Marriott World Trade Center

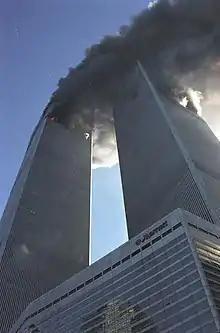
The hotel during the September 11 attacks, after the second plane crash at 9:03 a.m. and before the South Tower collapsed at 9:59 a.m.

When American Airlines Flight 11 crashed into the North Tower (1 WTC) at 8:46 a.m. EDT, its landing gear fell and crashed through the roof into an office next to the 22nd-floor pool, breaking the glass above the restaurant and forcing people to duck under furniture. The whole building shook, and parts of it caught on fire. Alarms went off throughout the building, and its phones and elevators shut down. The freight elevator still worked, however. Security guards escorted out the group attending the NABE conference. The hotel's intercom told guests to be calm and stay in their rooms.